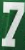
Number: 7